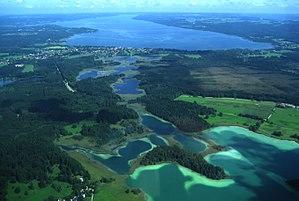
Osterseen désigne un groupe de lacs de Bavière, en Allemagne, situés à environ 50 km au sud-sud-ouest de Munich.